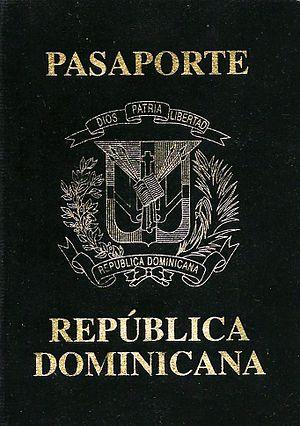
Les passeports dont le nom est indiqué en italique sont émis par des États non reconnus internationalement.
Le passeport dominicain est un document de voyage international délivré aux ressortissants dominicains, et qui peut aussi servir de preuve de la citoyenneté dominicainne.